Geoffrey Kondogbia

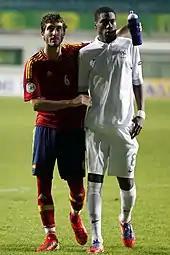
Kondogbia and Spain's José Campaña at the 2012 European Under-19 Championship

Kondogbia was selected to the French squad for the 2013 FIFA U-20 World Cup. In the nation's first group match against Ghana, on 21 June, he scored the opening goal in an eventual 3–1 victory, being chosen by some publications as man of the match for his all-around performance. He netted for the second time in the tournament against hosts Turkey in the round-of-16, leading to a 4–1 victory.